Gilgit-Baltistan

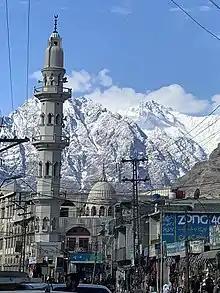
Mountains covered in snow, as seen from the Raja Bazar Road Gilgit

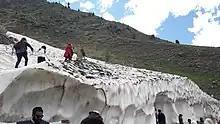
Glacier in Gilgit Baltistan

The climate of Gilgit-Baltistan varies from region to region, since the surrounding mountain ranges create sharp variations in weather. The eastern part has the moist zone of the western Himalayas, but going toward Karakoram and Hindu Kush, the climate gets considerably drier.